Tvorog

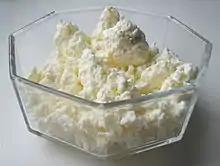
Tvorog grained

A tvorog is a curd, soft white fermented milk product, traditionally made in regions of Eastern, Central and (less often) Northern Europe; like curd, "tvorog" is obtained by fermenting milk with subsequent whey removal.